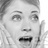
Emotion: surprise